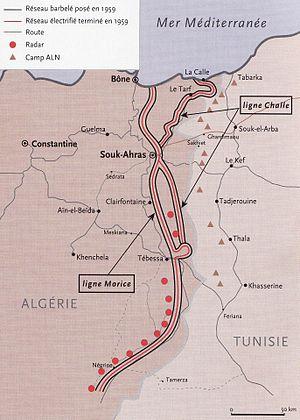
Cartographie de la Ligne Morice - 1959
La ligne Morice était une ligne de défense armée constituée pendant la guerre d'Algérie, à partir de juillet 1957. Son nom provient d'André Morice, ministre français de la Défense de cette époque.
La Ligne Challe était une ligne de défense armée en Algérie française situé sur la frontière entre l'Algérie et la Tunisie, venant doubler en 1959 la Ligne Morice construite à partir de juillet 1957. Son nom provient du général Maurice Challe, commandant en chef en Algérie entre décembre 1958 et mars 1960. Traversant les wilayas d’El Tarf et Souk Ahras pour atteindre les deux communes d’El Kouif et Negrine dans la wilaya de Tébessa, la ligne Challe doublait partiellement la ligne électrifiée Morice qui s'étendait sur 460 km, d’Annaba à Negrine via Souk Ahras et les communes d’El Ma Labiodh et Bir el-Ater de Tébessa.
La bataille des Frontières, ou bataille du barrage, est l'ensemble des opérations militaires menées principalement sur la frontiere algéro-tunisienne pendant la guerre d'Algérie, du 21 janvier au 28 mai 1958, par les unités parachutistes de l'armée française contre les tentatives de franchissement en force du barrage de la ligne Morice par les combattants algériens de l'Armée de libération nationale, la branche armée du FLN, stationnés en Tunisie. Elle fut la plus grande bataille de toute la guerre d'Algérie.
La guerre d’Algérie ou révolution algérienne aussi connue comme la guerre d'indépendance algérienne ou guerre de libération nationale ou encore les événements d'Algérie, est un conflit armé qui s'est déroulé de 1954 à 1962 en Algérie, colonie française depuis 1830, divisée en départements depuis 1848. L'aboutissement est la reconnaissance de l'indépendance du territoire le 5 juillet 1962.